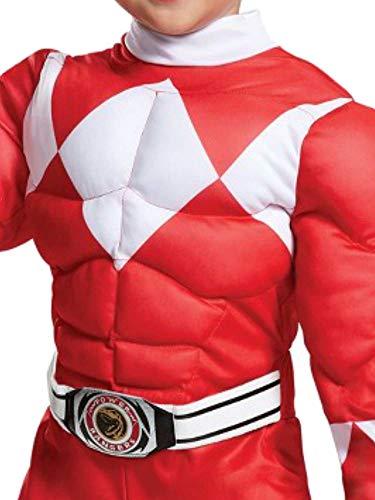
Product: Power Rangers Red Ranger Mighty Morphin Muscle Costume for Toddlers
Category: Clothing, Shoes & Jewelry | Costumes & Accessories | Women | Costumes & Cosplay Apparel | Costumes
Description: Jumpsuit with muscle torso and arms, Attached belt, Soft character headpiece.
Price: $9.20